Samois-sur-Seine

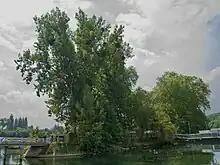
Île du Berceau, where the Django Reinhardt festival takes place

The town is mentioned in the 1954 novel "Story of O" as the location of the fictional mansion managed by Anne-Marie, a lesbian dominatrix. In 1978, the name Samois was adopted by a lesbian-feminist BDSM organization based in San Francisco that existed from 1978 to 1983. It was the first lesbian BDSM group in the United States.